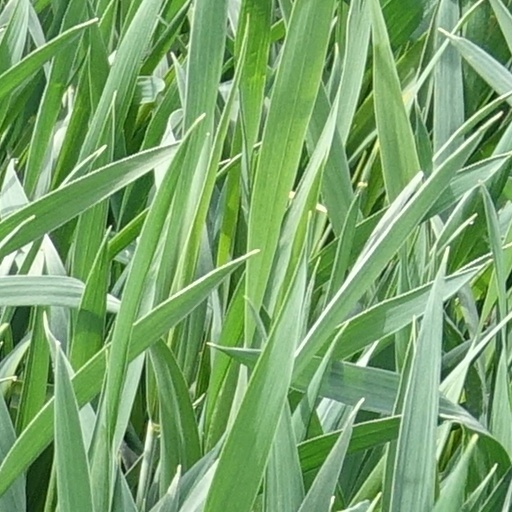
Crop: wheat